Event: Nepal Earthquake
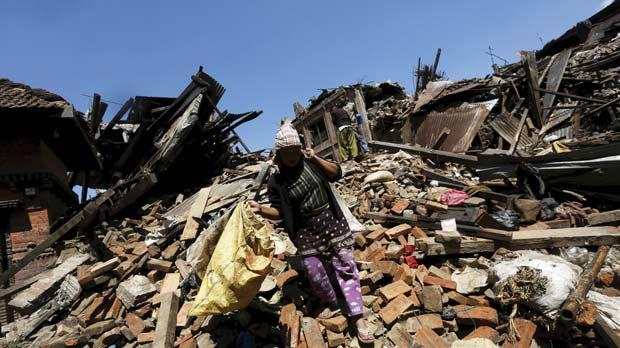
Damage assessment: damage